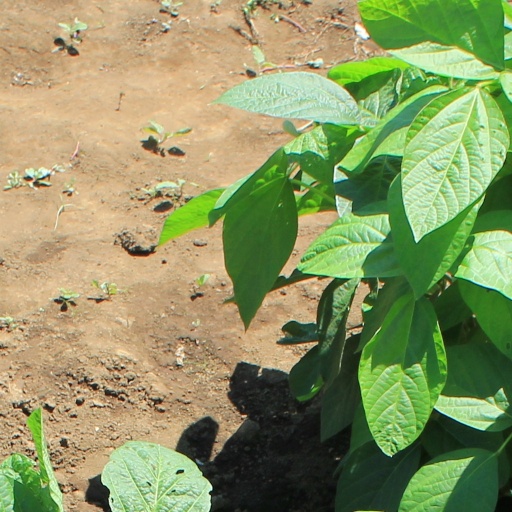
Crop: soybean